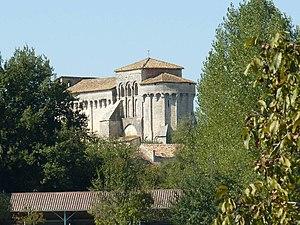
église fortifiée de Charras (16), France
Cet article recense les monuments historiques de la Charente, en France.
Charras est une commune du Sud-Ouest de la France, située dans le département de la Charente.
Cet article recense les monuments historiques français classés en 1907.